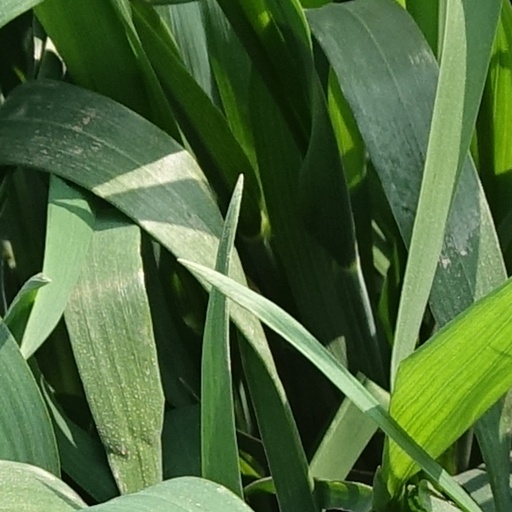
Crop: wheat